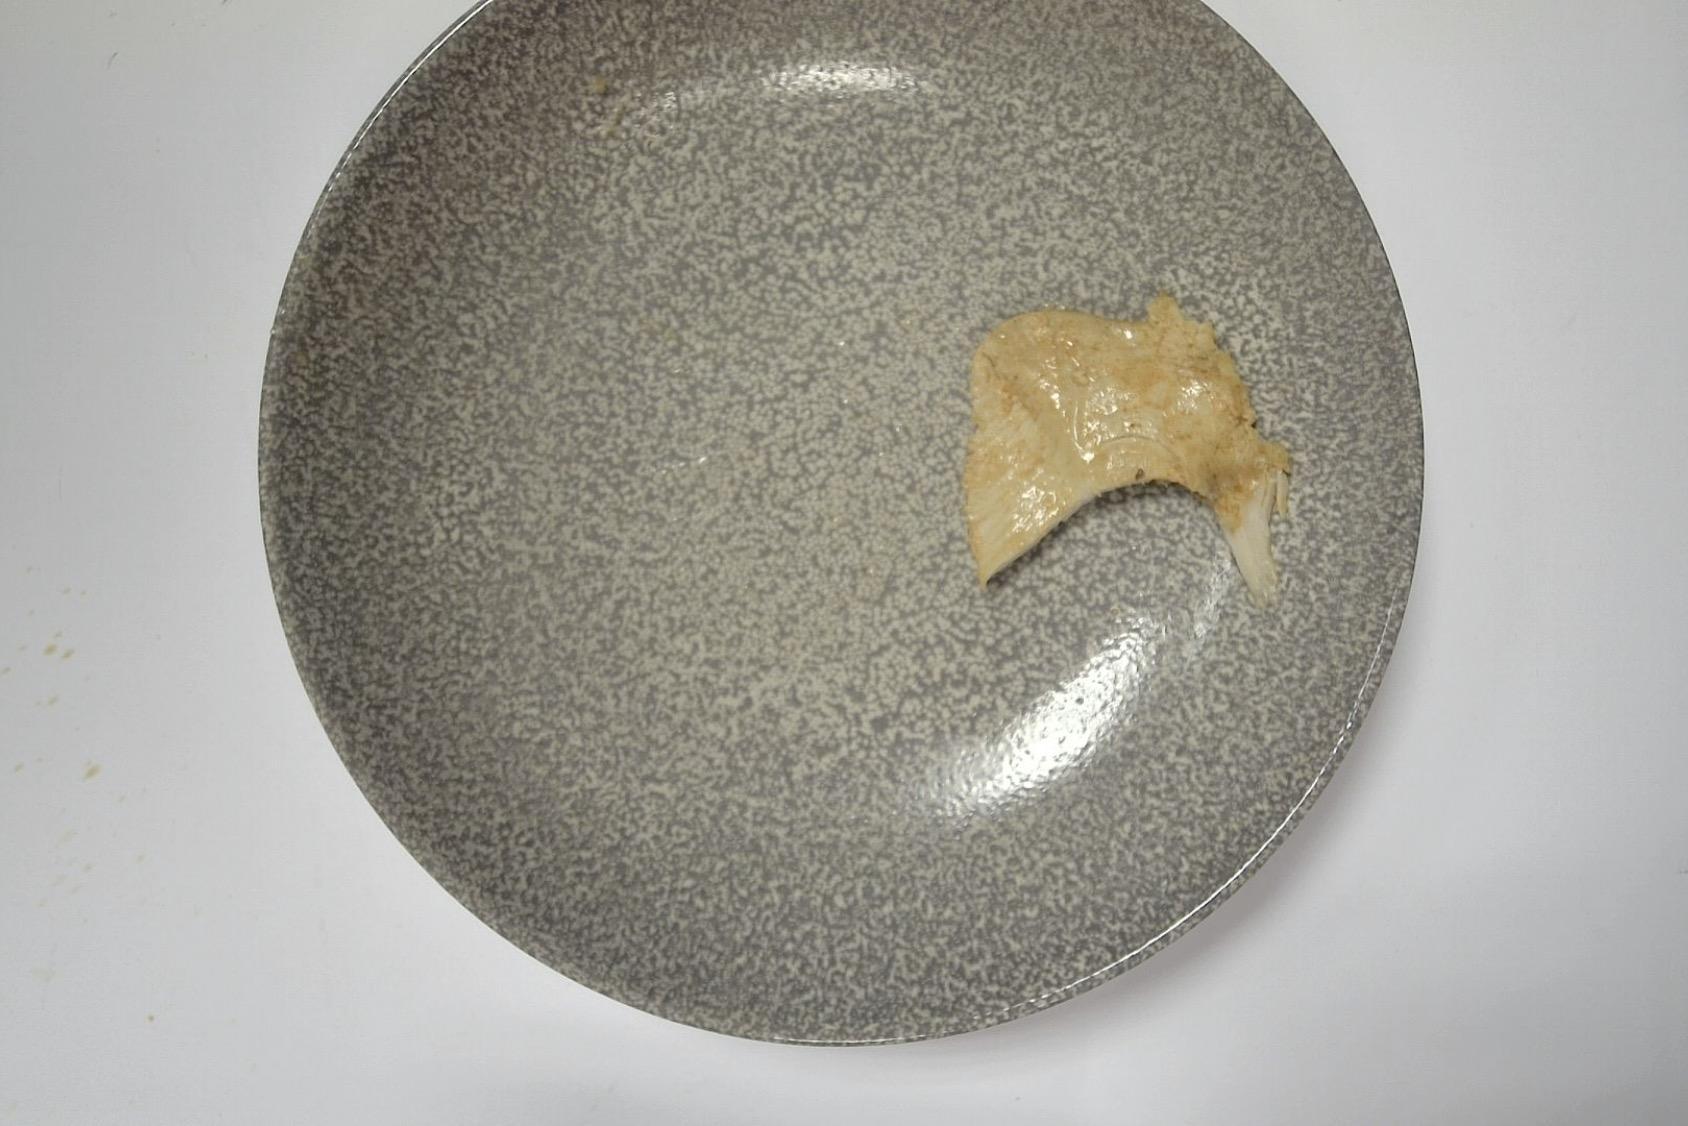
Gericht: Hähnchenbrustfilet mit Reis, Paprikasauce und Beilagensalat
Portionsgröße: Große Portion
Zutaten: Reis, Dressing Portion, Eisbergsalat, Krautsalat, Paprika, Sahne, Braune Sauce , Hähnchen
Gewicht vorher: 421 g
Kalorien vorher: 368,55 kcal
Gewicht nachher: 395 g
Kalorien nachher: 345,789 kcal